Universal access to education

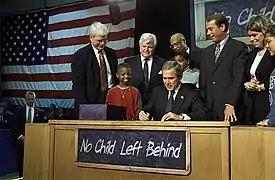
President George W. Bush signing the No Child Left Behind Act

Non-discrimination and equality provisions found in international human rights law (IHRL) exist to ensure that the principle that international human rights are universal is applied in practice. Non-discrimination and equality are not abstract concepts under international human rights law (IHRL). They are elaborated human rights that have been developed over decades to address the discrimination that people face daily. Particularly education where the rights to non-discrimination and equality have been applied to the right to education across numerous human rights treaties, including one dedicated to the issue, known as UNESCO Convention against Discrimination in Education.